Bryn McAuley

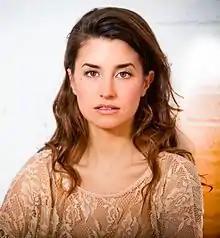
McAuley in 2014

Bryn McAuley is a Canadian actress. She is best known for playing Caillou on the television series of the same name, Anne Shirley on "", Gina Lash in "Angela Anaconda", Skye Blue in "Carl²", Becky Lopez in "George Shrinks", Harriet in "Franklin", Laney Penn in "Grojband", Suzi in "Camp Lakebottom", Quills in "Numb Chucks", Amy and Samey in "", Taylor in "", Mavis Dracula in "", Eleanor in "The Day My Butt Went Psycho!" and Bea in "Top Wing".